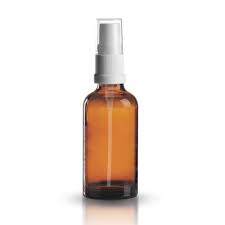
Waste category: glass